Manzanillo, Colima

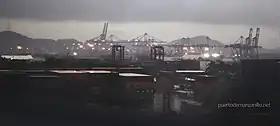

Manzanillo is the busiest port in Mexico, as measured by total tonnage and volume of containerized cargo. In 2007, the port moved 1.4 million TEUs and 18.0 million tons of total cargo. Port business experienced a significant surge during the USA's West Coast Lockout in Long Beach, California, in 2002. The port is connected by Ferromex rail lines to Guadalajara and Mexico City.